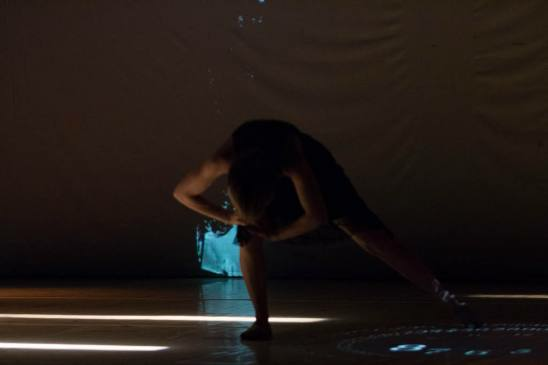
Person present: Yes